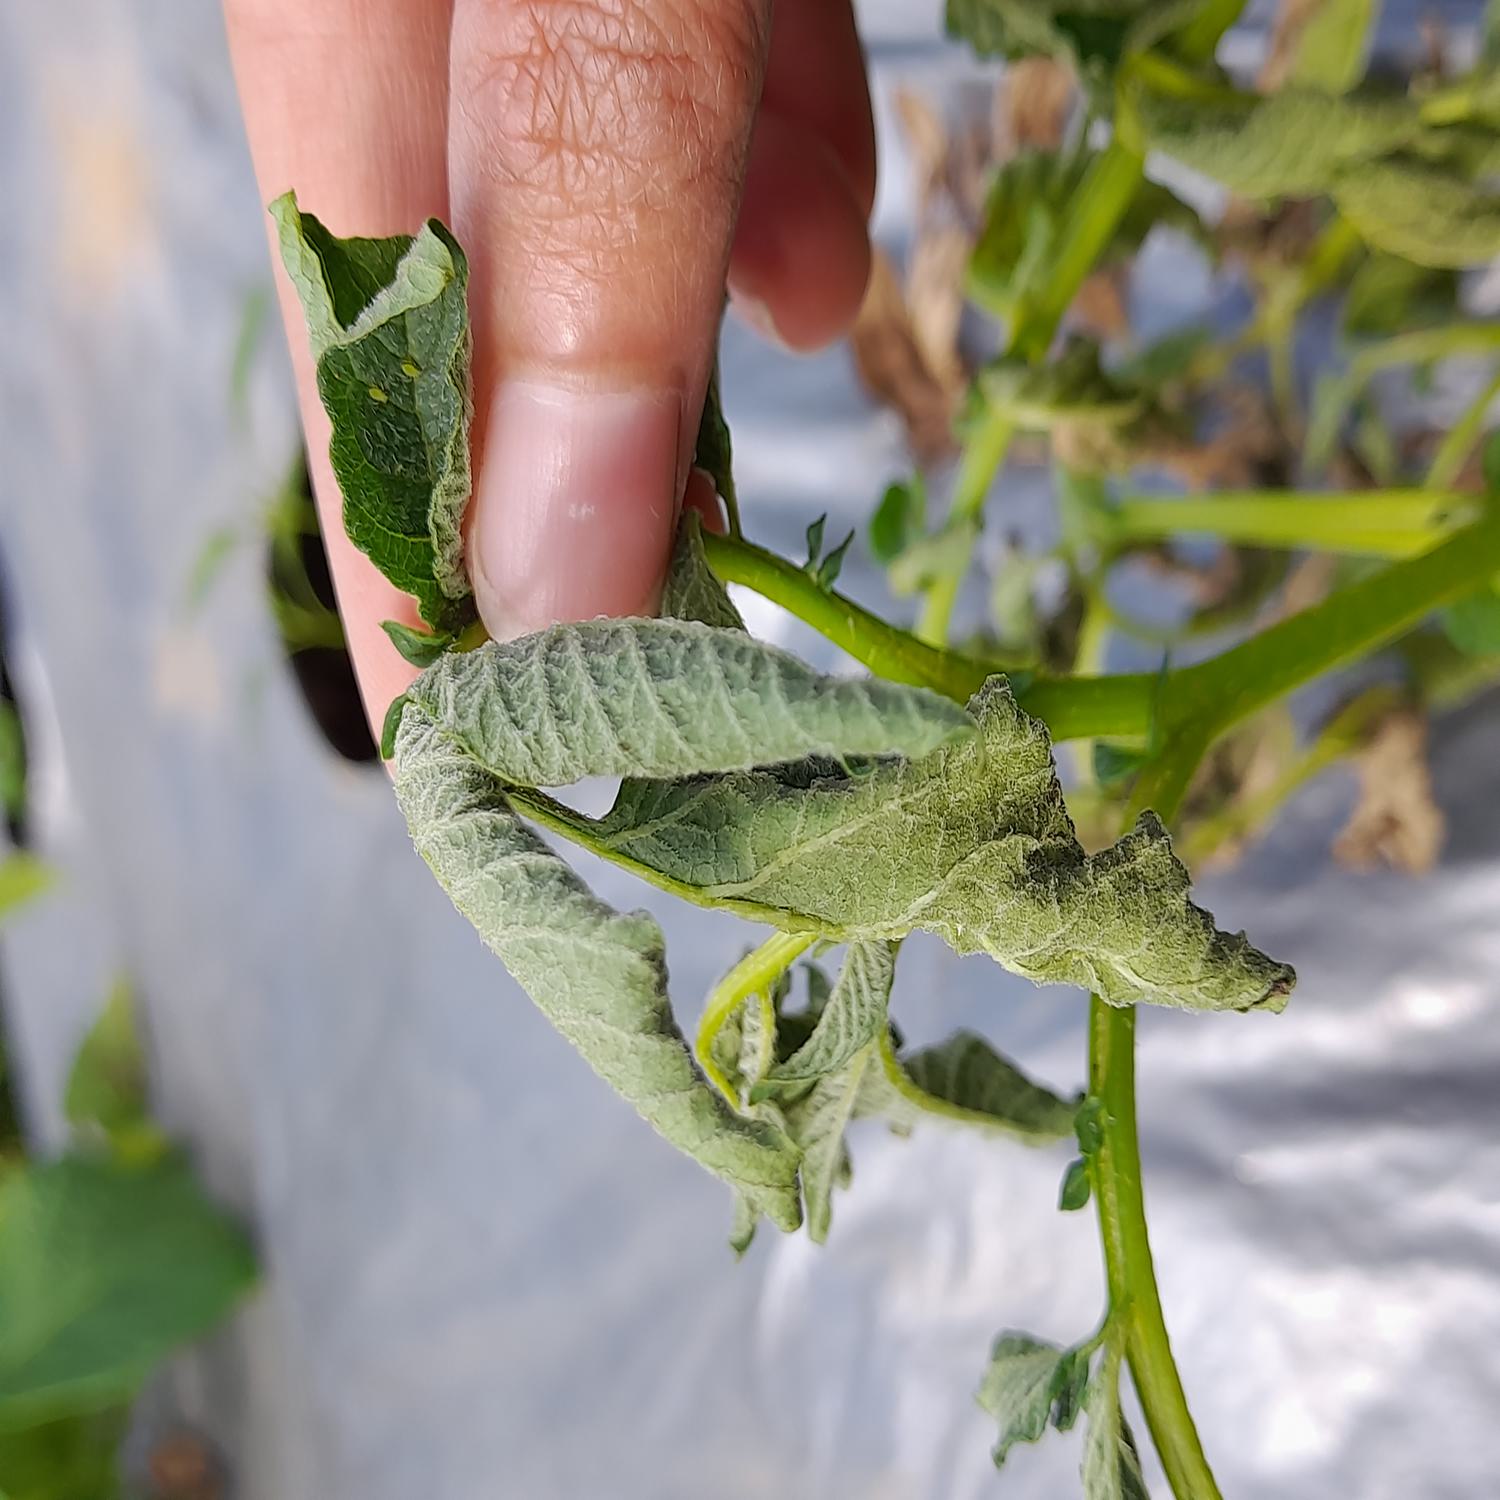
Etiqueta: Pudricion_Parda